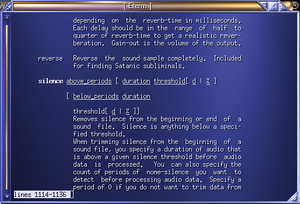
La technique du backmasking, ou backward masking consiste à enregistrer des sons ou des messages à l'envers sur une piste musicale. Un message trouvé par inversion phonétique peut être involontaire et ne pas relever de cette technique.